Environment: real
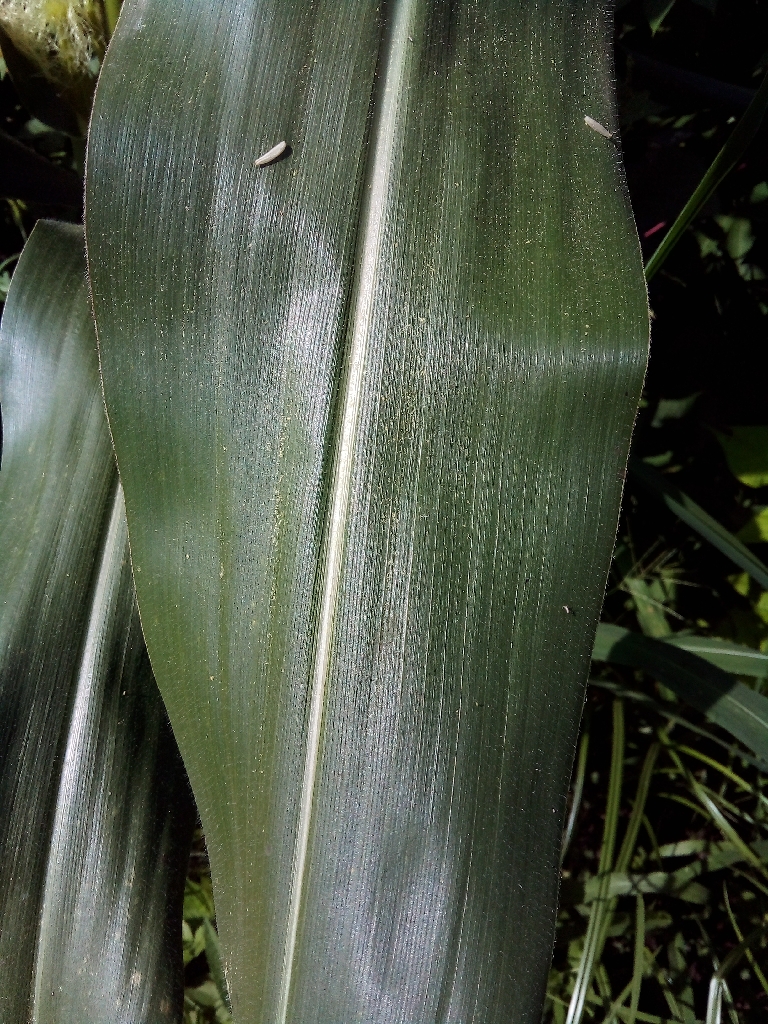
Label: healthy